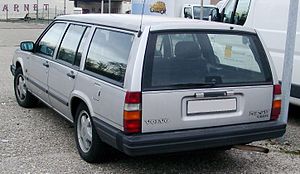
Volvo 740 / Historie
"Volvo 740 var en personbil i den øvre mellemklasse fra den svenske bilfabrikant Volvo Cars bygget mellem sommeren 1983 og sommeren 1992. Modelbetegnelsen ""740"" bæres af biler i Volvo 700-serien med firecylindrede benzinmotorer og sekscylindrede dieselmotorer.